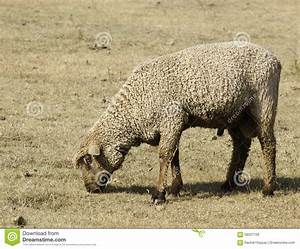
Label: sheep